John P. Jaeckel

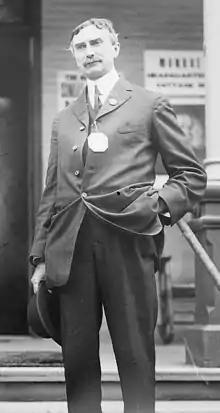
Jaeckel circa 1912

Jaeckel was born on April 22, 1865, to German parents in Syracuse, New York. The family then moved to Auburn, New York. He worked as a money order clerk at the Auburn post office, and later as a clerk and bookkeeper for a coal dealer.